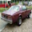
Label: automobile